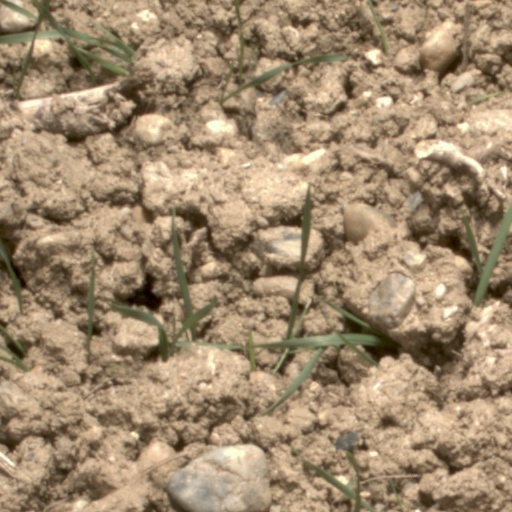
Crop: wheat